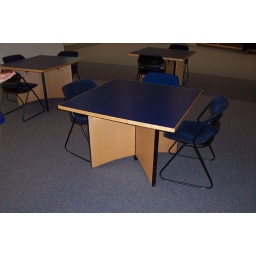
I think these tables are built in Prince George to library specs. Cool design.